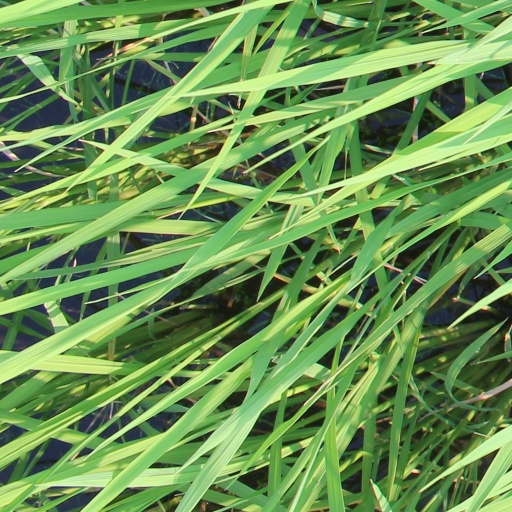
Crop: rice